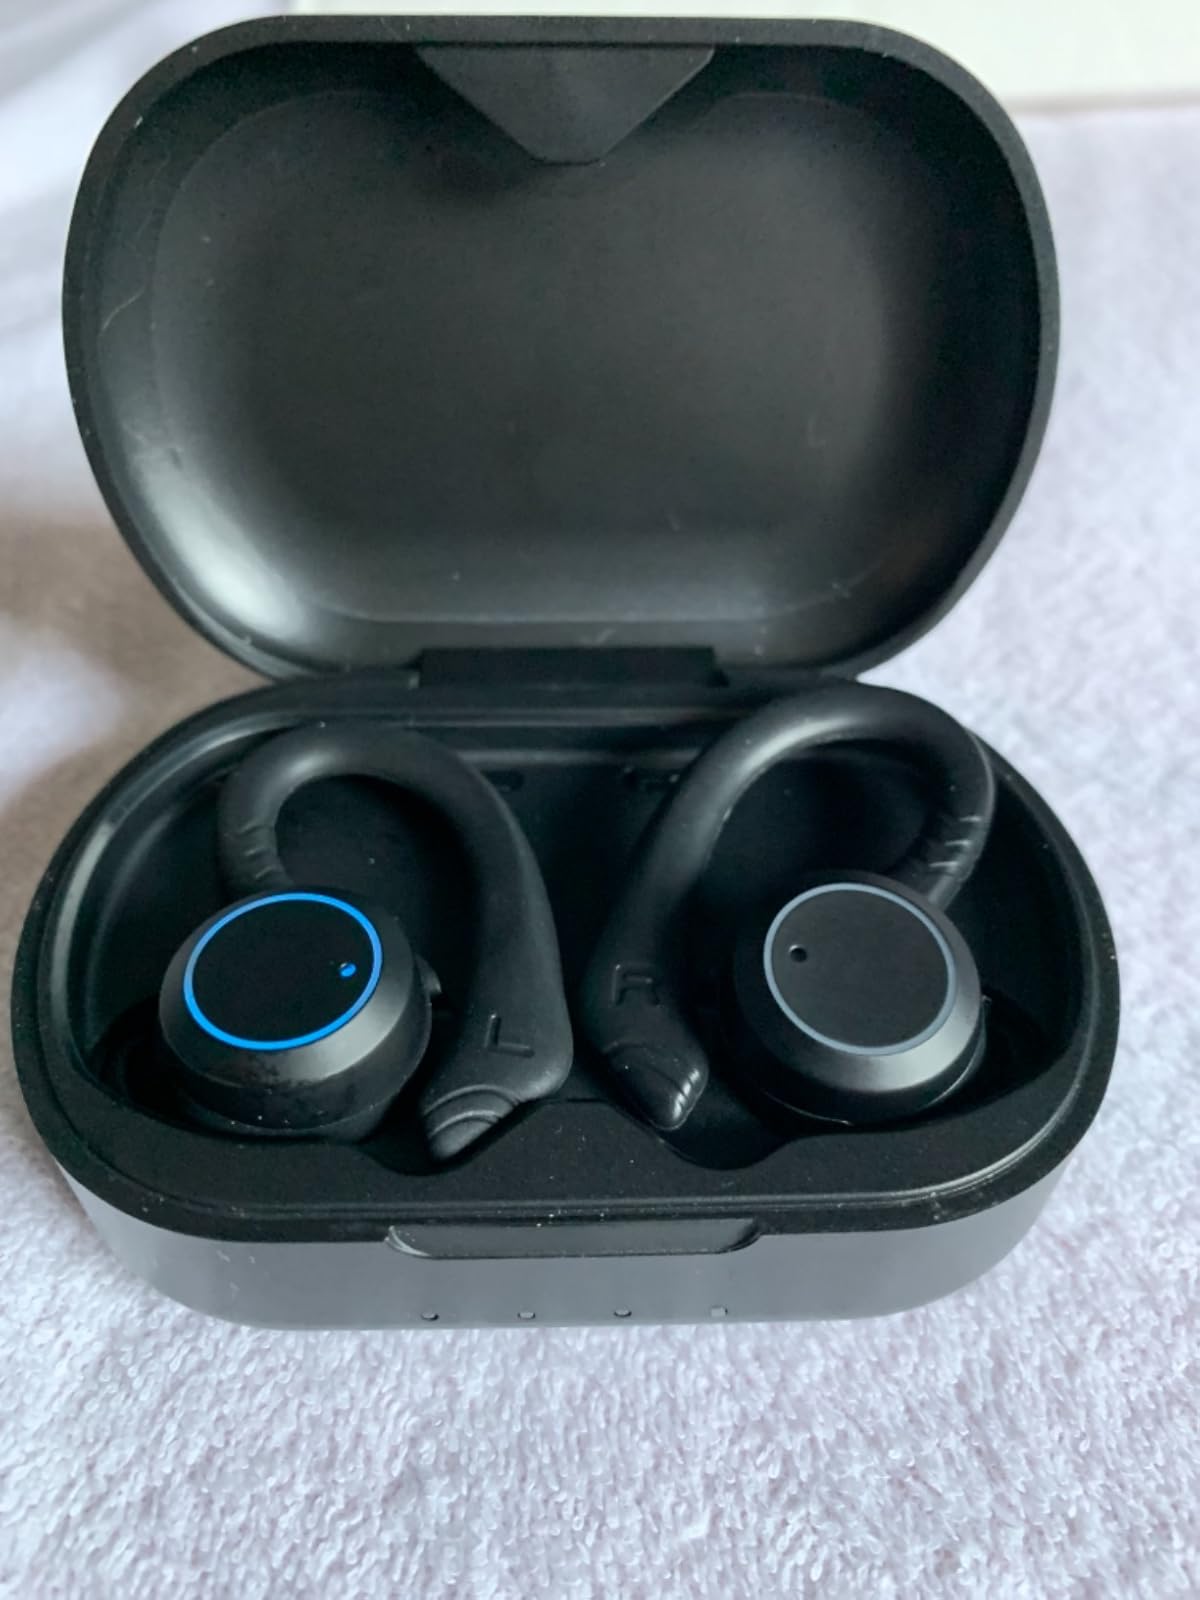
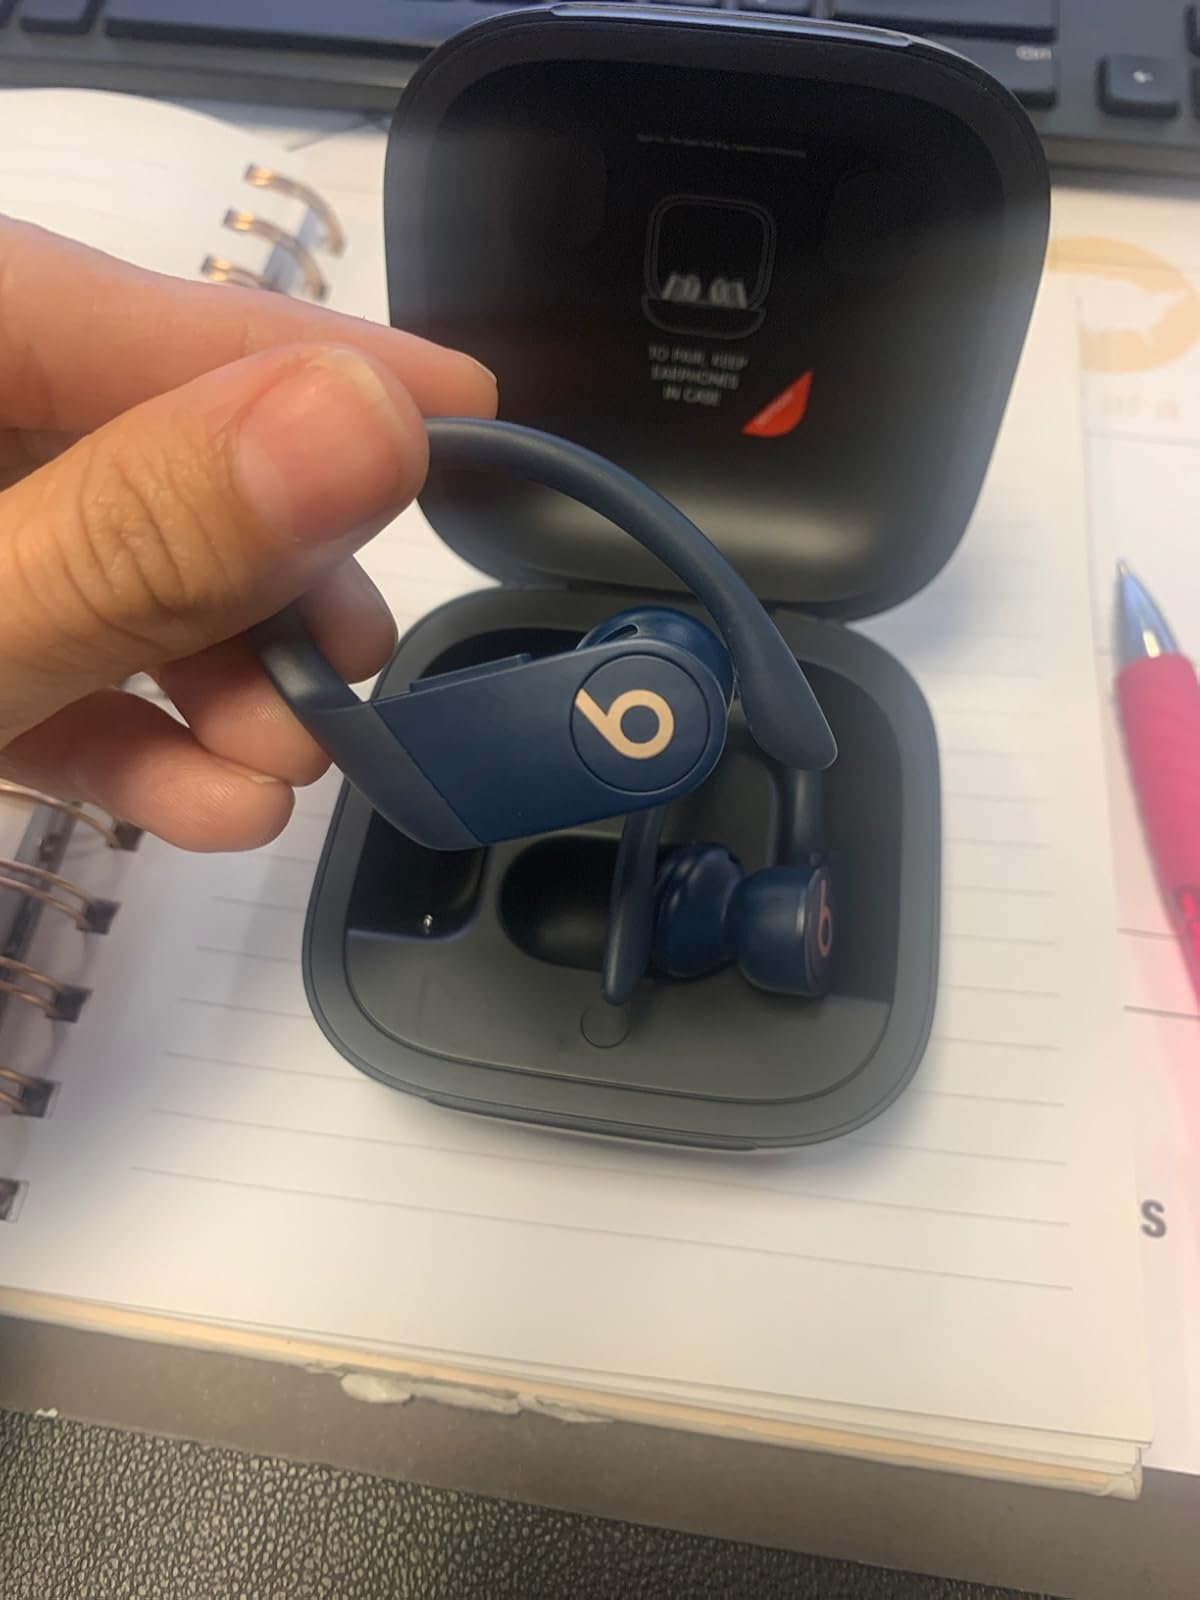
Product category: earbuds
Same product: no